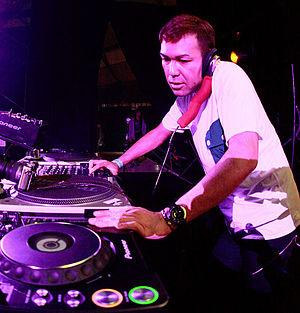
Daishi Dance, de son vrai nom Daishi Suzuki, est un DJ et producteur de disques japonais.